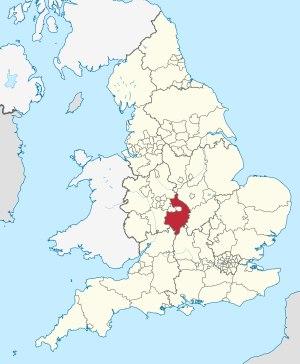
Voici la liste des paroisses civiles du comté cérémoniel de Warwickshire, en Angleterre. Le comté n'est pas entièrement découpé en paroisses.